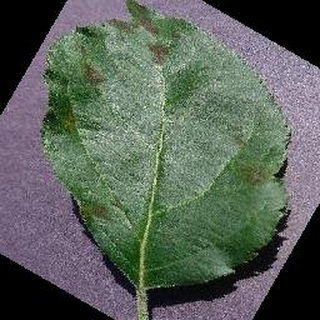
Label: apple_apple_scab